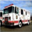
Label: truck